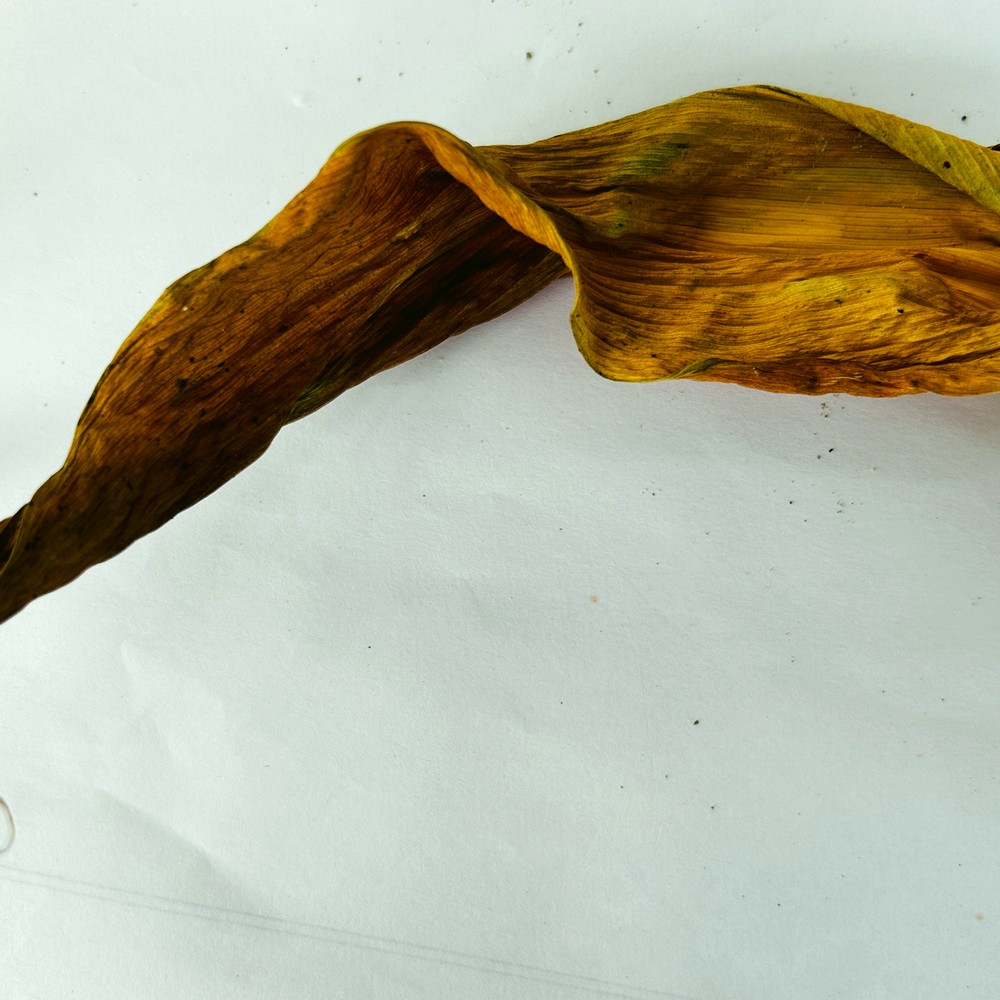
Label: Dry Leaf